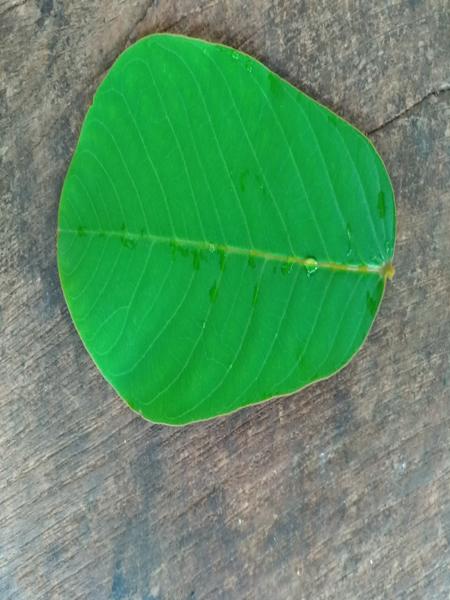
Plant: Chakte